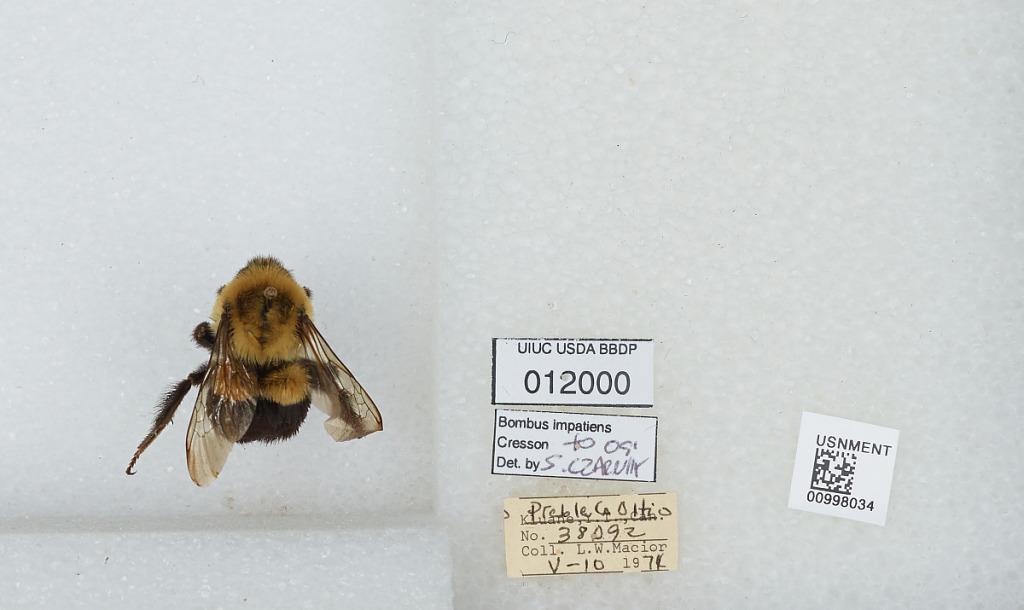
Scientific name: Bombus (Pyrobombus) impatiens Cresson
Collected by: L. Macior
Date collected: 1974-5-10
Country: United States
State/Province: Ohio
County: Preble
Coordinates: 39.7778, -84.6897
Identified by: Czarnik, S.